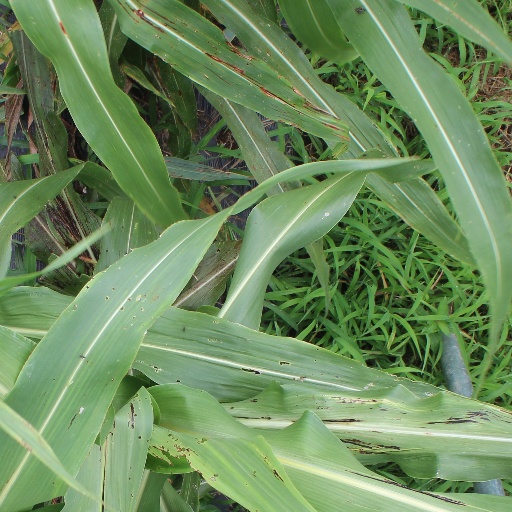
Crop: sorghum